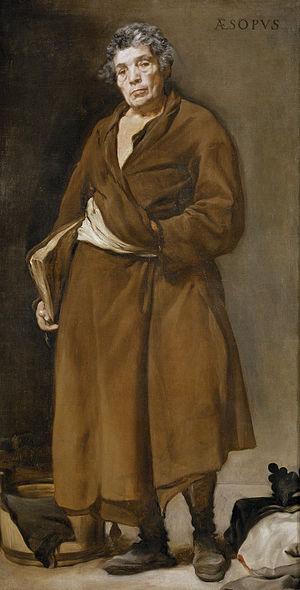
Ésope est une huile sur toile peinte par Diego Velázquez entre 1639 et 1640. Elle est conservée au Musée du Prado de Madrid depuis sa création en 1819.